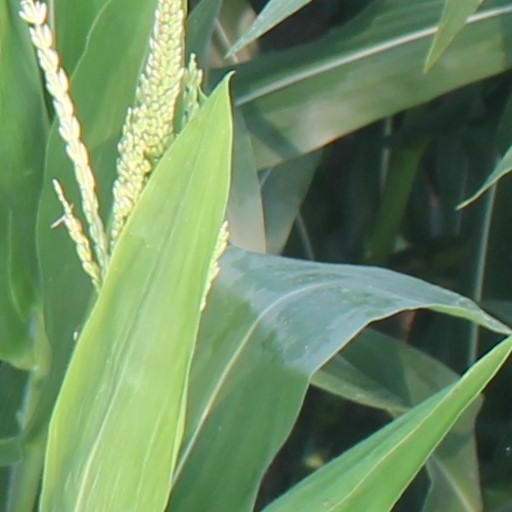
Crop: maize; corn